Larkin's Hundred

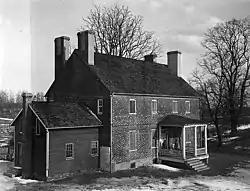
Larkin's Hundred in the early 20th century

Larkin's Hundred, also known as The Castle, is a historic home at Harwood, Anne Arundel County, Maryland, United States. It is a two-story brick house. Although tradition holds that it was built in 1704 by Thomas Larkin, a son of John Larkin of nearby Larkin's Hill Farm, evidence suggest it was actually constructed in the second quarter of the 18th century for Captain Joseph Cowman, a mariner and wealthy Quaker. A white clapboard kitchen wing at the west end was added in 1870. A noteworthy interior feature is a graceful stairway of American walnut.